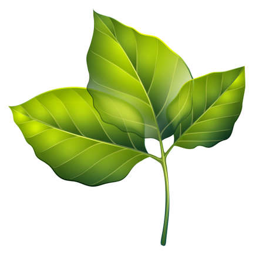
illustration of the green leaves on a white background vector